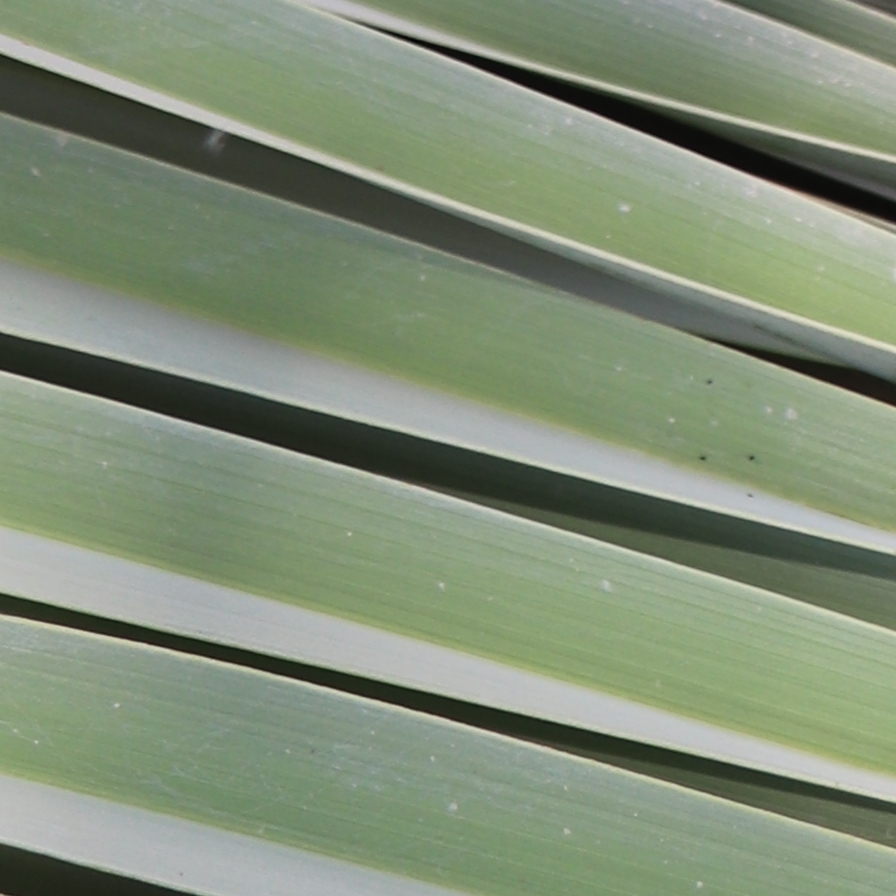
Label: Healthy